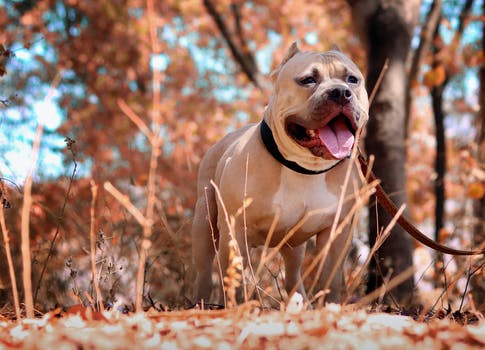
Label: No Watermark